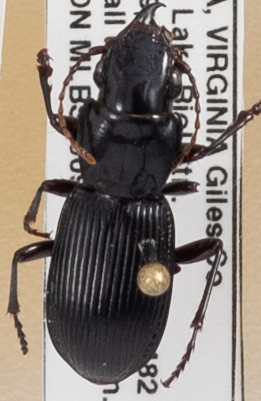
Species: Pterostichus rostratus
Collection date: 2019-08-13
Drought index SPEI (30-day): -0.03
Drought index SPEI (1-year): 1.69
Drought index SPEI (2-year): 1.69